Anthony de la Roché

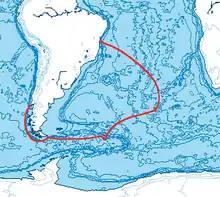
Route of La Roché's voyage from Chile to Roché Island (South Georgia) and on to Brazil in 1675

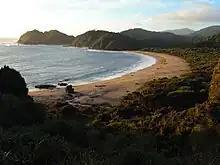
Chiloé Island

Anthony de la Roché (spelled also "Antoine de la Roché", "Antonio de la Roché" or "Antonio de la Roca" in some sources) was a 17th-century English maritime explorer and merchant, born in London to a French Huguenot father and an English mother, who took part in a joint venture established by English and Dutch shipowners in the Spanish port city of Cádiz in order to engage in the lucrative New World trade. During a commercial voyage between Europe and South America he was blown off course in Drake Passage, visited the island of South Georgia and sighted Clerke Rocks in 1675, thereby making the first discovery of land in the Antarctic. In doing so he crossed the Antarctic Convergence, a natural boundary of the Antarctic region that would be described two and a half centuries later by the British Discovery Investigations and the German Meteor Expedition.